Sarah Cecil, Countess of Exeter

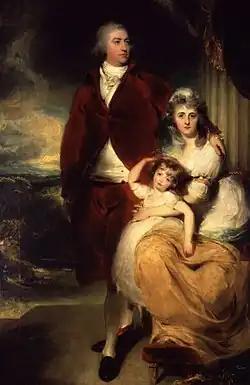
The Marquess of Exeter with his second wife, Sarah, and their daughter, Lady Sophia Cecil. By Thomas Lawrence

Sarah Cecil, Countess of Exeter (28 June 1773 – 18 January 1797), formerly Sarah Hoggins, was the second wife of Henry Cecil, Earl of Exeter.